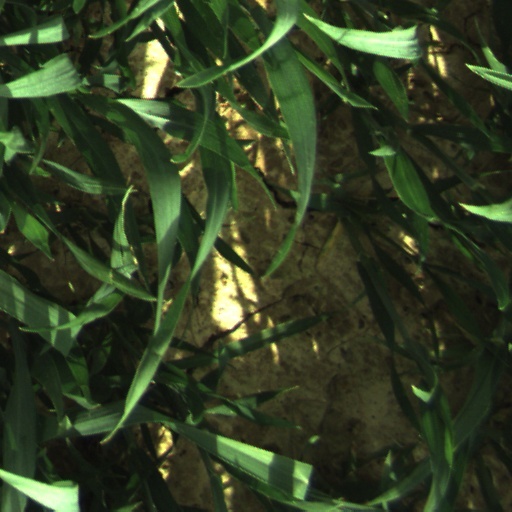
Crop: wheat